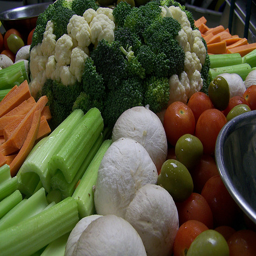
A variety of different kinds of vegetables on display.
A collection of vegetables are lying on a table.
a bunch of different vegetables on a platter together
An assortment of different types of vegetables piled on top of each other.
Broccoli, cauliflower, carrots, tomatoes, and celery are displayed.